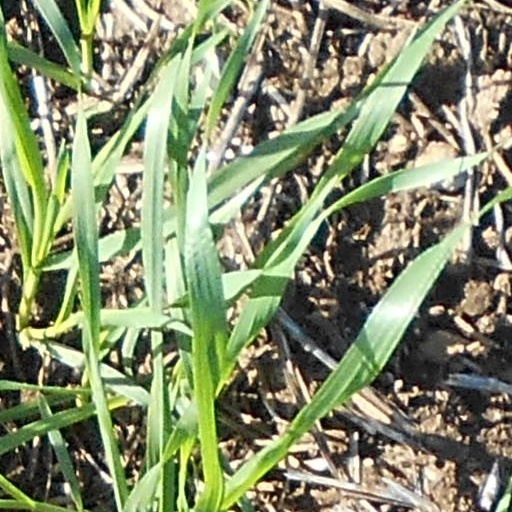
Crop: wheat